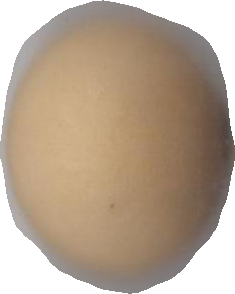
Variety: Dega